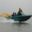
Label: ship